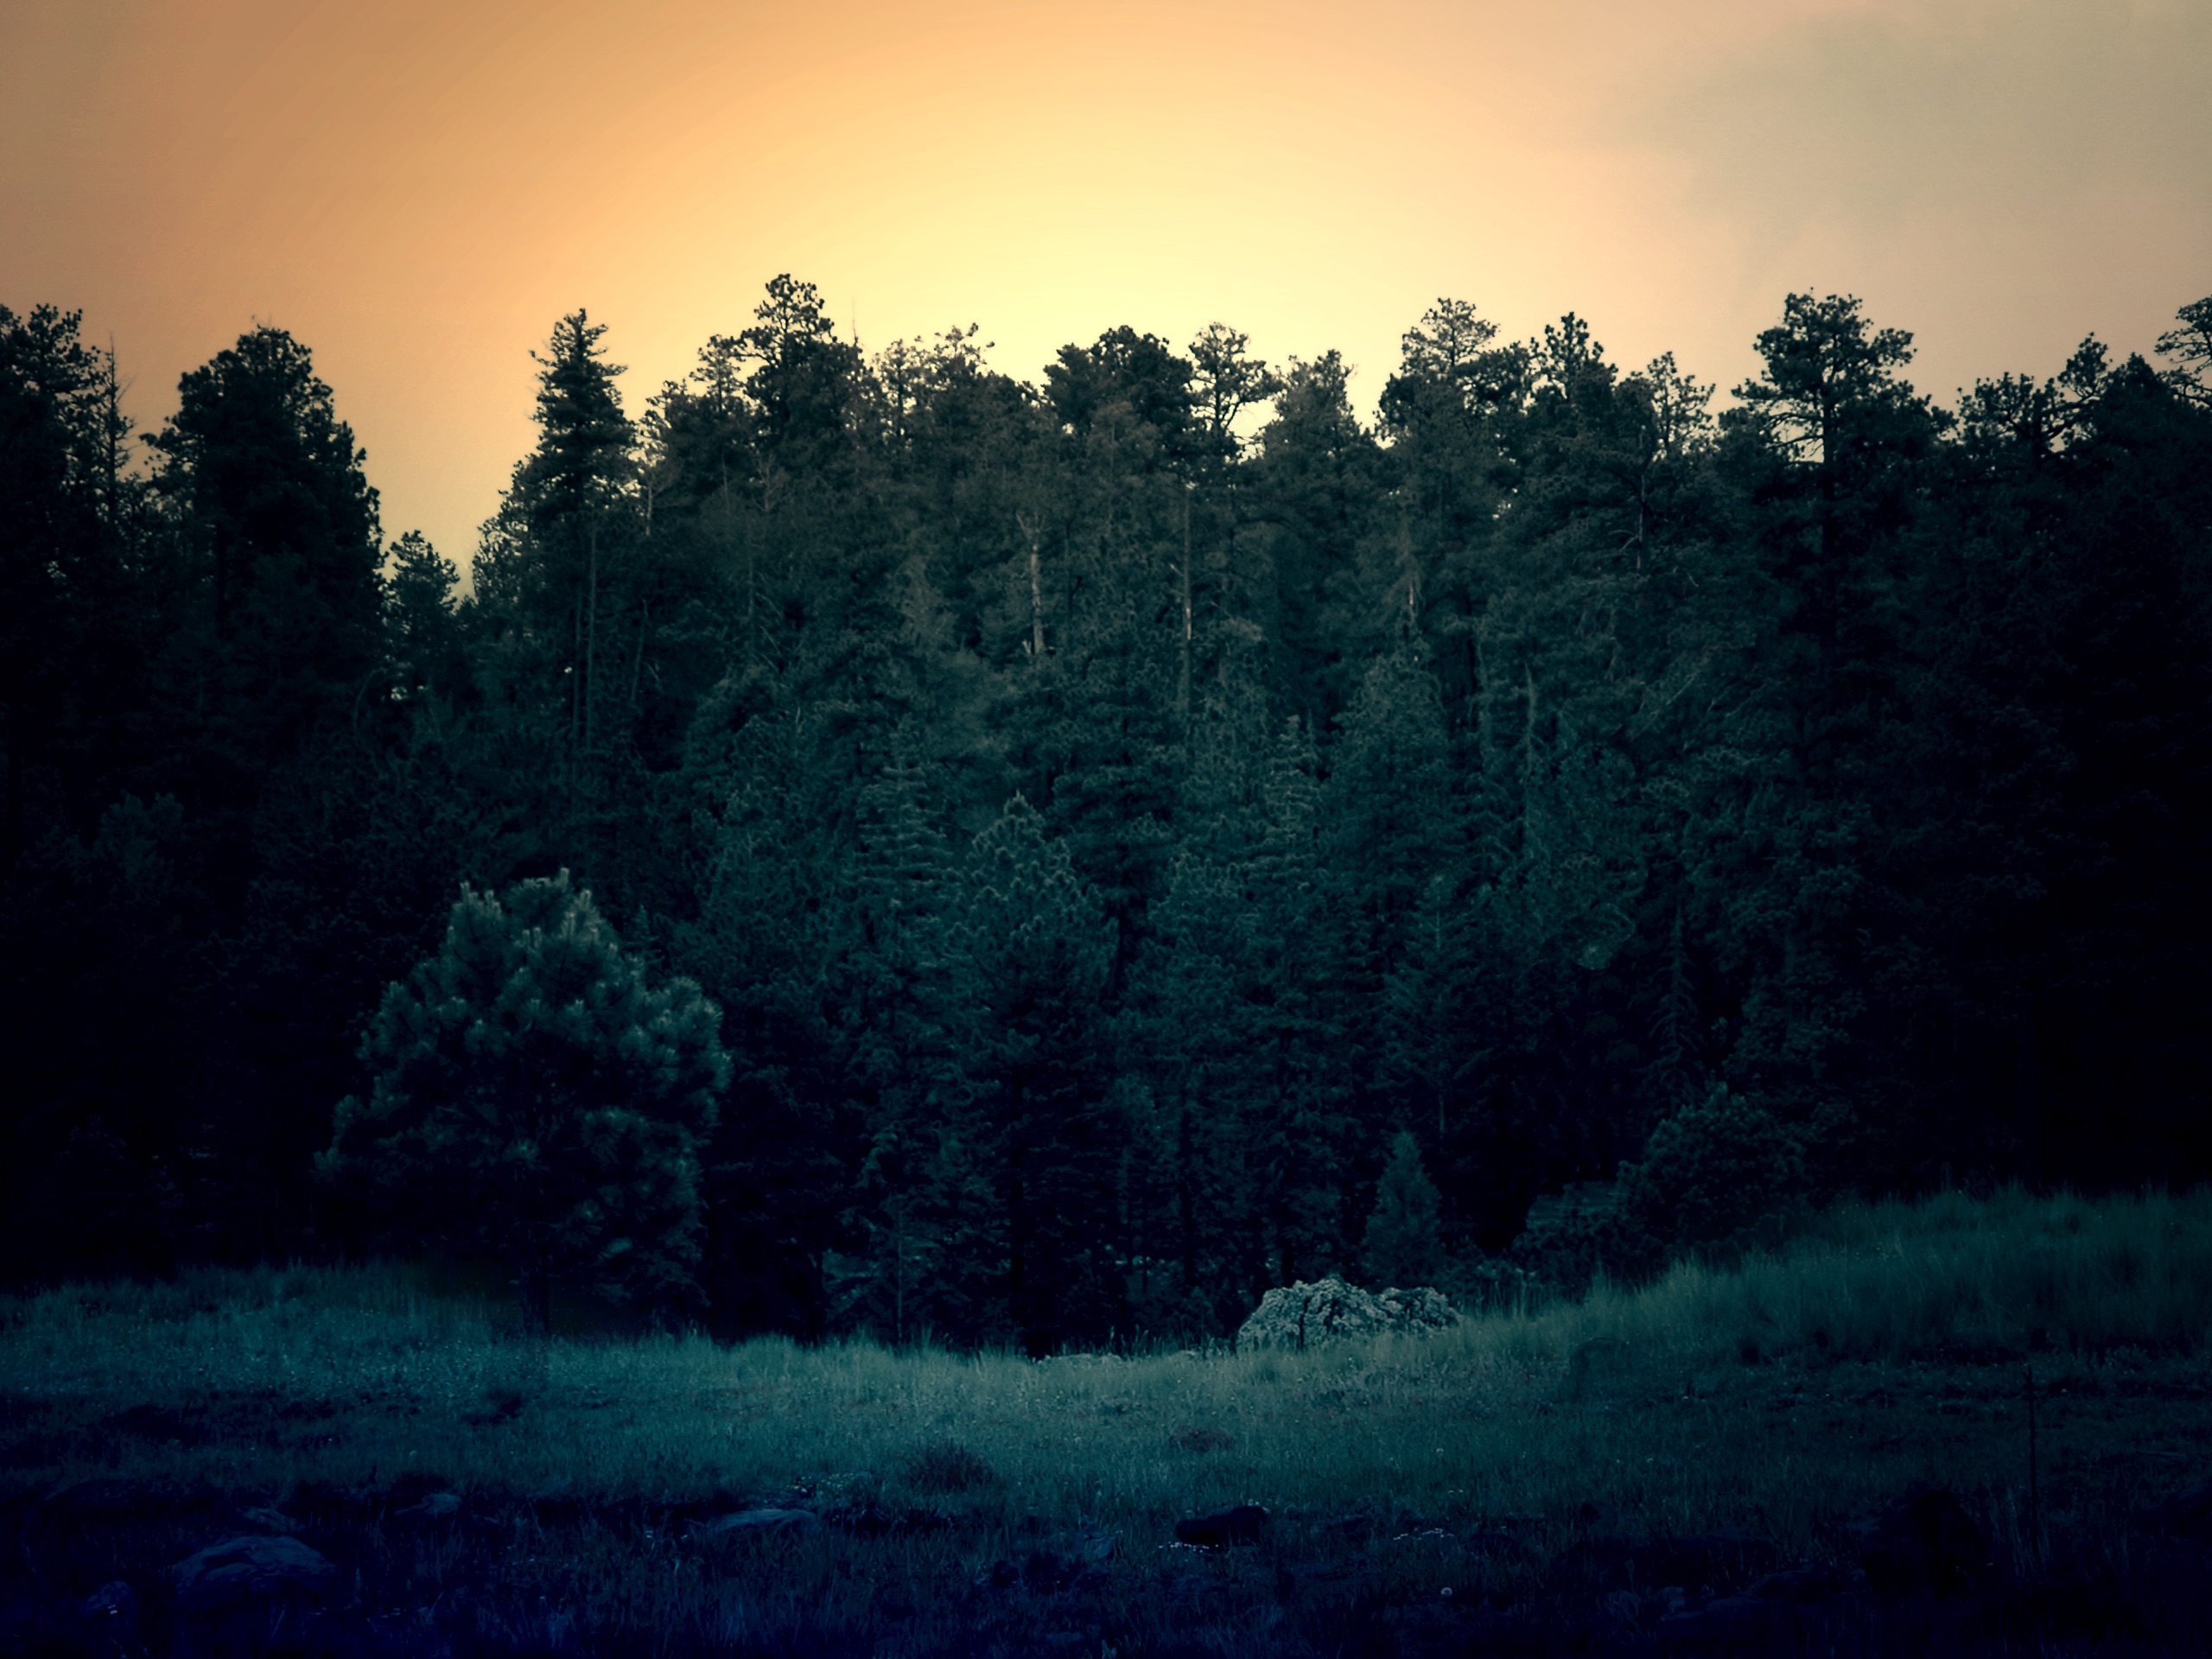
tree, nature, forest, light, cloud, sky, sunrise, sunset, night, sunlight, morning, dawn, atmosphere, dusk, evening, reflection, darkness, atmospheric phenomenon